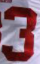
Number: 3